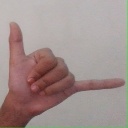
अक्षर: द